Canonical erection of a house of religious in the Catholic Church

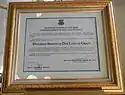
Decree of Canonical erection of a house of religious, Diocesan Shrine of Our Lady of Grace, Diocese of Kaloocan.

It is the superior indicated in the constitutions of the religious institute concerned (the superior general or the provincial) who is to establish the house after obtaining in writing the consent of bishop of the diocese. In addition, the permission of the Holy See is required for establishing a monastery of nuns. The word "nuns" applies in canon law to women religious whose vows are classified as solemn. These normally live a contemplative cloistered life of meditation and prayer. Other women religious do not need permission from the Holy See to establish a new house.